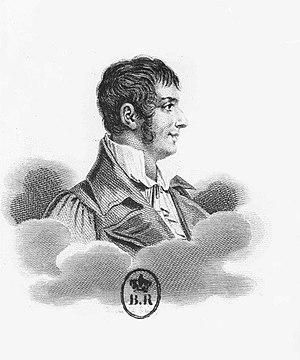
Jean-Charles-Julien Luce de Lancival né le 28 avril 1764 à Saint-Gobain et mort le 17 août 1810 à Paris, est un poète et dramaturge français.